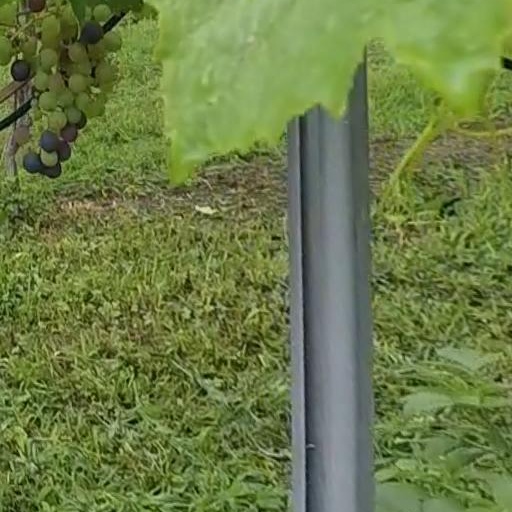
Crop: grape